1st Aberdeenshire Artillery Volunteers

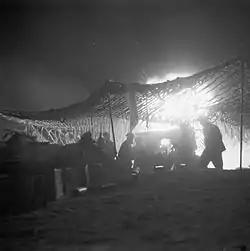
25-pounder gun in action at night during the assault on the Mareth Line.

By August 1942 75th (H) Fd Rgt was serving as the Depot Regiment at the School of Artillery at Larkhill in Southern Command, with its own Light Aid Detachment (LAD) of the Royal Electrical and Mechanical Engineers (REME) and its own Signal Section of the Royal Corps of Signals. It left this role in January January 1943, and from 1 February to 10 April it was part of 47th (London) Infantry Division, a home defence formation serving in Hampshire and Dorset District.